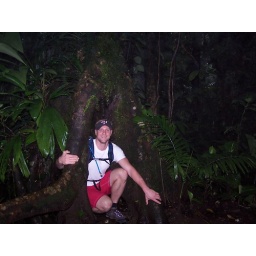
Chilling in a tree in the rain forest during a down pour which is all but hidden due to the tree canopy above.